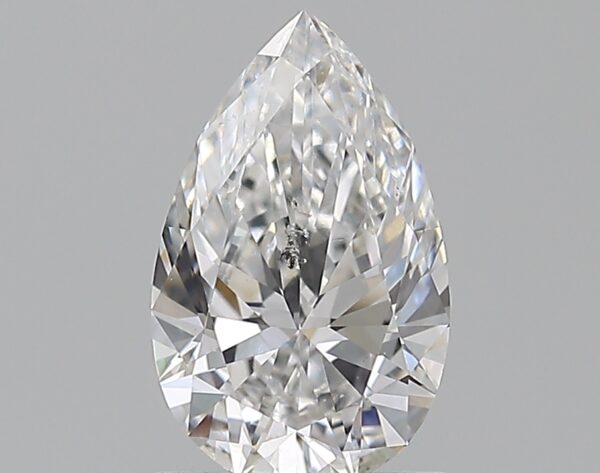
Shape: pear
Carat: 0.9
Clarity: SI1
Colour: E
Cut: EX
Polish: EX
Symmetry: VG
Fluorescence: F
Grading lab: GIA
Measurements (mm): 8.59 x 5.35 x 3.25